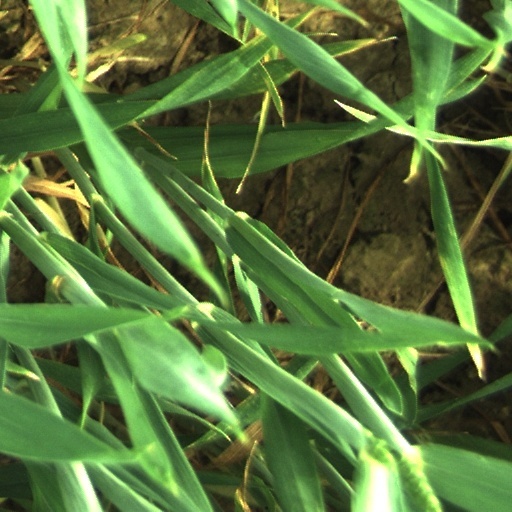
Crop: wheat